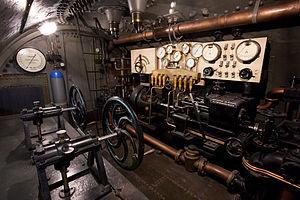
Le sous-marin allemand Unterseeboot 1, exemplaire unique du type U 1 a été construit par l’Arsenal Germania de Kiel, et lancé le 4 août 1906 pour une mise en service le 14 décembre 1906. Il a été le premier sous-marin militaire allemand et a servi pendant la Première Guerre mondiale sous pavillon de la Kaiserliche Marine.